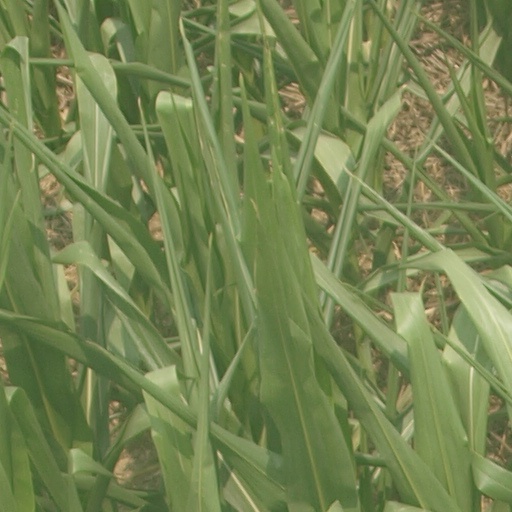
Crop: maize; corn